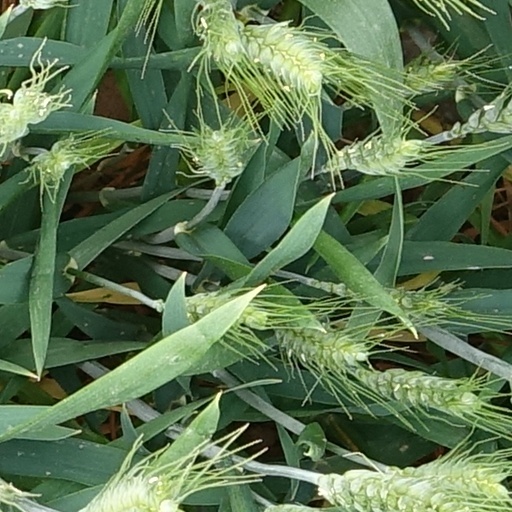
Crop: wheat